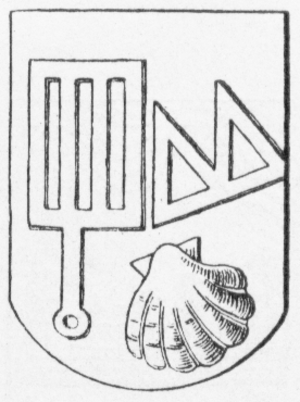
Øster Herred
Våben for Øster Herred på Bornholm (1584 udgave). Illustration fra Anders Thisets artikel Om danske By- og Herredsvaaben trykt i Tidsskrift for Kunstindustri 1893-1894.
Øster Herred var et af de fire herreder i Bornholms Amt.